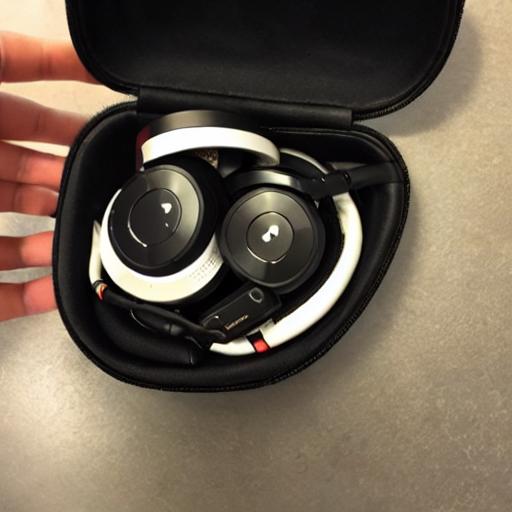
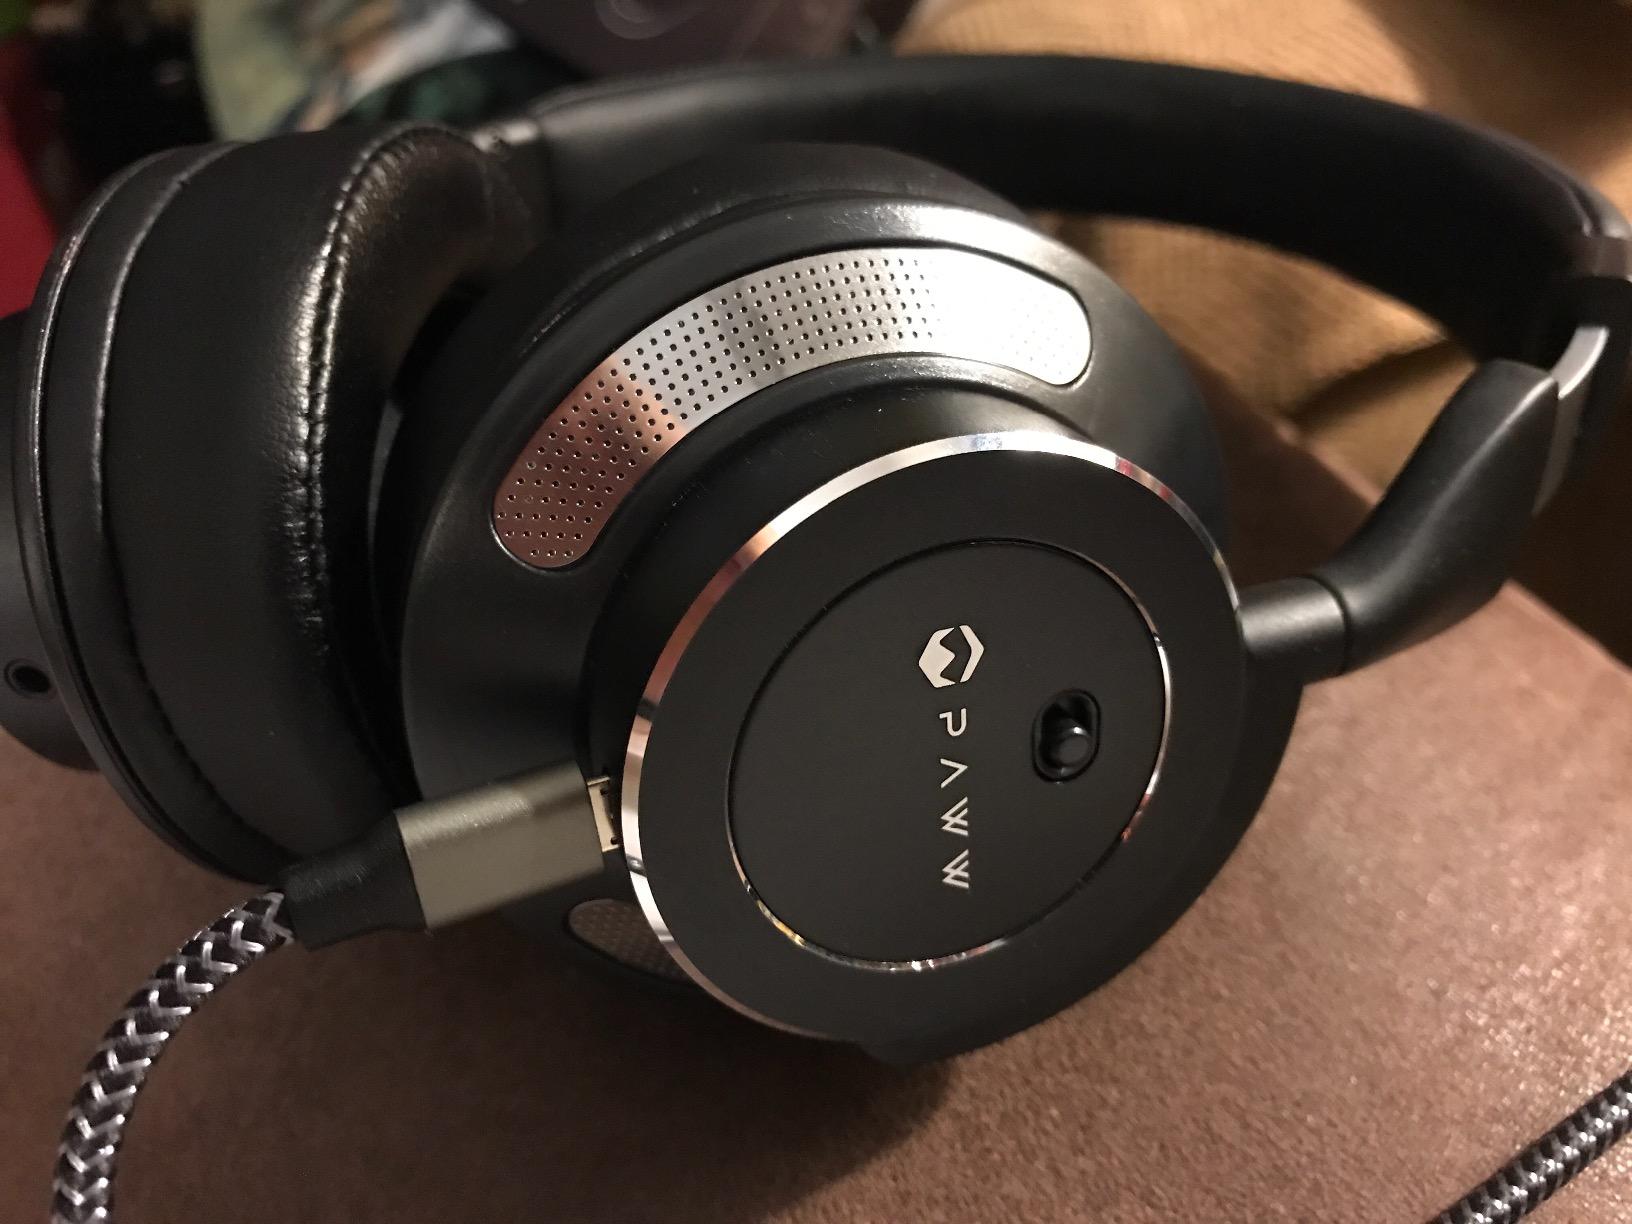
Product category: headphones
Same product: no